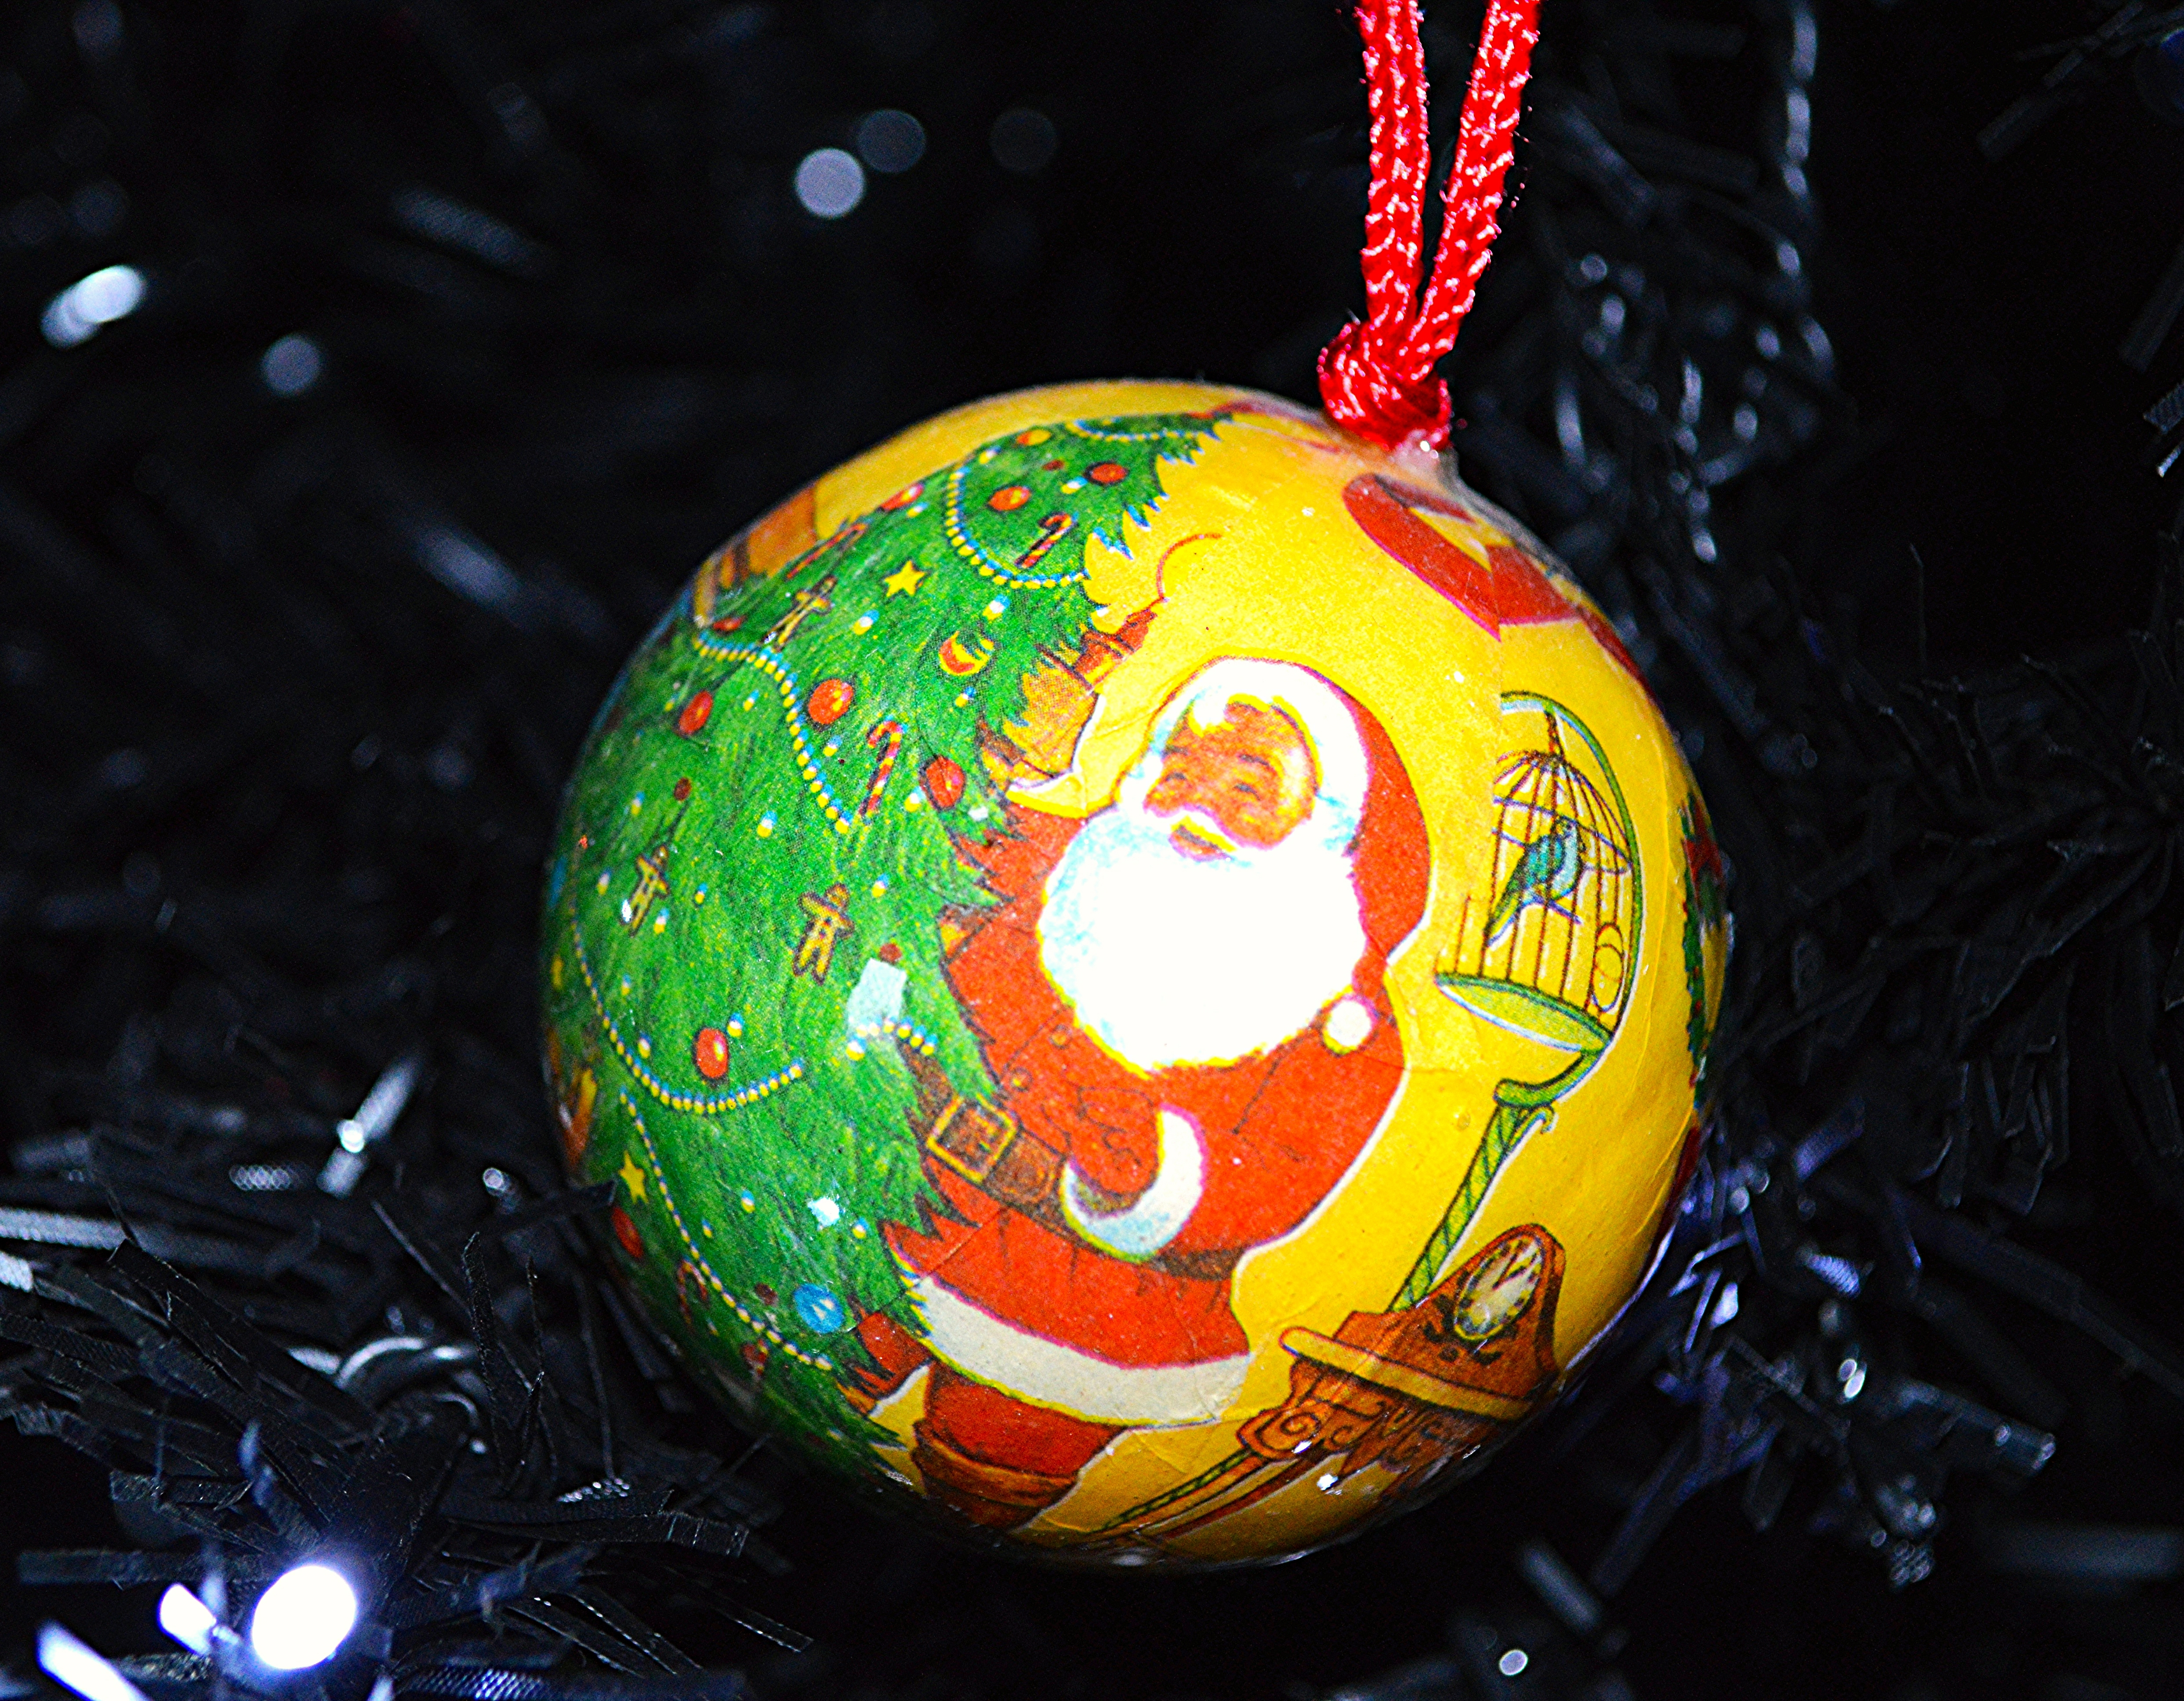
tree, camera, photography, interior, dslr, europe, food, color, holiday, nikon, yellow, christmas, bauble, christmas decoration, uk, south, 2013, december, d3200, santaclaus, hampshire, newforest, southeast, ringwood, southwestengland, poulner, macro photography